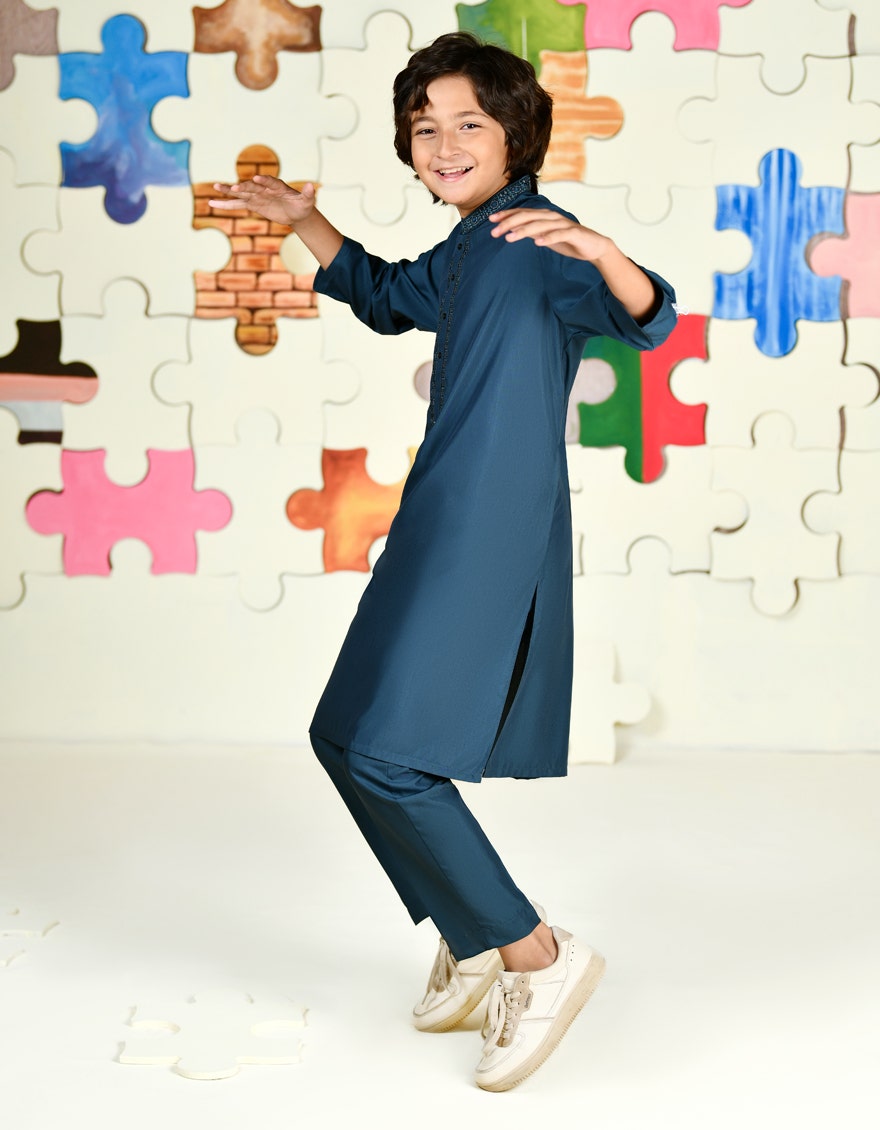
blue kamran tunic shirt